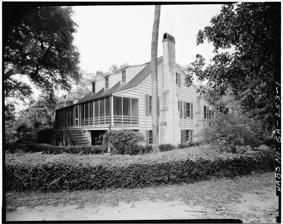
Building: Wild Heron
Country: United States of America
Year built: 1754
Historic house in Georgia, United States United States historic place Wild Heron U.S. National Register of Historic Places Show map of Georgia Show map of the United States Nearest city Savannah, Georgia Coordinates 31°58′14″N 81°13′8″W / 31.97056°N 81.21889°W / 31.97056; -81.21889 Area 6 acres (2.4 ha) Built ca. 1754 Architectural style Raised Cottage NRHP reference No. 77000415 Added to NRHP December 16, 1977 Wild Heron is a historic plantation house approximately 15 miles (24 km) south of Savannah, Georgia . It is one of the oldest domestic structures in Georgia and is a relatively intact example of a typical architectural genre which flourished in coastal Georgia and South Carolina in the eighteenth century. Adding to its significance is its association with Francis Henry Harris (1710–1771) and his son, Col. Francis Henry Harris (1740–1782), prominent figures of the Colonial and Revolutionary eras in Georgia, and the operation through two hundred years as a working rice plantation, owned for much of that time by descendants of the same family. The house was built on a 500-acre (200 ha) tract of land granted to Captain David Cutler Braddock in 1747. Braddock, "allowed to be an excellent seaman, according to the loyal Governor's Council President, James Habersham in 1750", most likely constructed the house between 1752 and 1756 when Braddock was loaned a large sum of money by Francis Harris. The wainscoting, chimneys, and mantels along with its double spraddle roof are all suggestive of an eighteenth-century construction date. Francis Harris, an English-born accountant, came to Georgia about 1739 to assist Thomas Causton with the trustee accounts. In 1744, Harris became a partner with James Habersham in the commercial firm of Harris and Habersham. Harris was a member of the Royal Governor's Council and the first Speaker of the House of Commons in colonial Georgia. He was married in England about 1754, and tradition holds that his wife, Mary Goodall, was heiress to an estate in Hampshire, England known as Wild Heron, which she sold about the time of her marriage and move to Savannah. Harris abandoned the mercantile trade and became a planter acquiring land on the Little Ogeechee River. He paid 1168 pounds for Braddock's tract, the high price indicating the presence of a house on the property, and the English name was transferred to the American land. The name was contracted, English fashion, to Wild Hern, a name that evolved to Wild Horn; the property was known by that name until research in 1935 discovered the original name of the plantation to be Wild Heron. Having been granted 1,300 acres (530 ha) in 1762 and purchased another 1,600 acres (650 ha) in the same vicinity, Harris had accrued considerable holdings by 1769. After his death in 1771, his son, Col. Francis Henry Harris, inherited the property. Col. Harris fought in the Revolutionary War until 1781, when he was wounded at Etttaw Springs, dying shortly thereafter at Santee Hills. His sister, Elizabeth Harris MacLeod, inherited the property which passed, in turn, to her son, Francis Henry MacLeod. MacLeod managed the plantation until his death in 1866. He left a large estate was valued at approximately $264,000, including 450 acres (180 ha) planted in rice, 310 acres (130 ha) of rice fields unplanted, 2,000 acres (810 ha) of high lands, 1,000 acres (400 ha) of marshland, and 129 slaves. The slaves and MacLeod's Confederate bonds and notes were of no value, but were included in the appraisal of his estate. The Ogeechee River District in which Wild Heron was located, was an extension of the great rice planting corridor of the Savannah River. In addition, the extensive high land acreage allowed for the growing of the South's king crop, cotton. When MacLeod died just before the collapse of the Confederacy the so-called "Settlement Tract," on which the house was located, was a legacy to his son, Richard, who, followed by his descendants, owned it through the difficult intervening years until Shelby Myrick, Sr., purchased it in 1935. The Myrick family accomplished a careful restoration of the house, which retains its eighteenth-century character as well as its structure. Wild Heron was added to the National Register of Historic Places in 1977. It is the oldest plantation house in Savannah and one of the oldest houses in Georgia. See also List of the oldest buildings in Georgia Strathy Hall : rice plantation house in Bryan County National Register of Historic Places listings in Chatham County, Georgia References